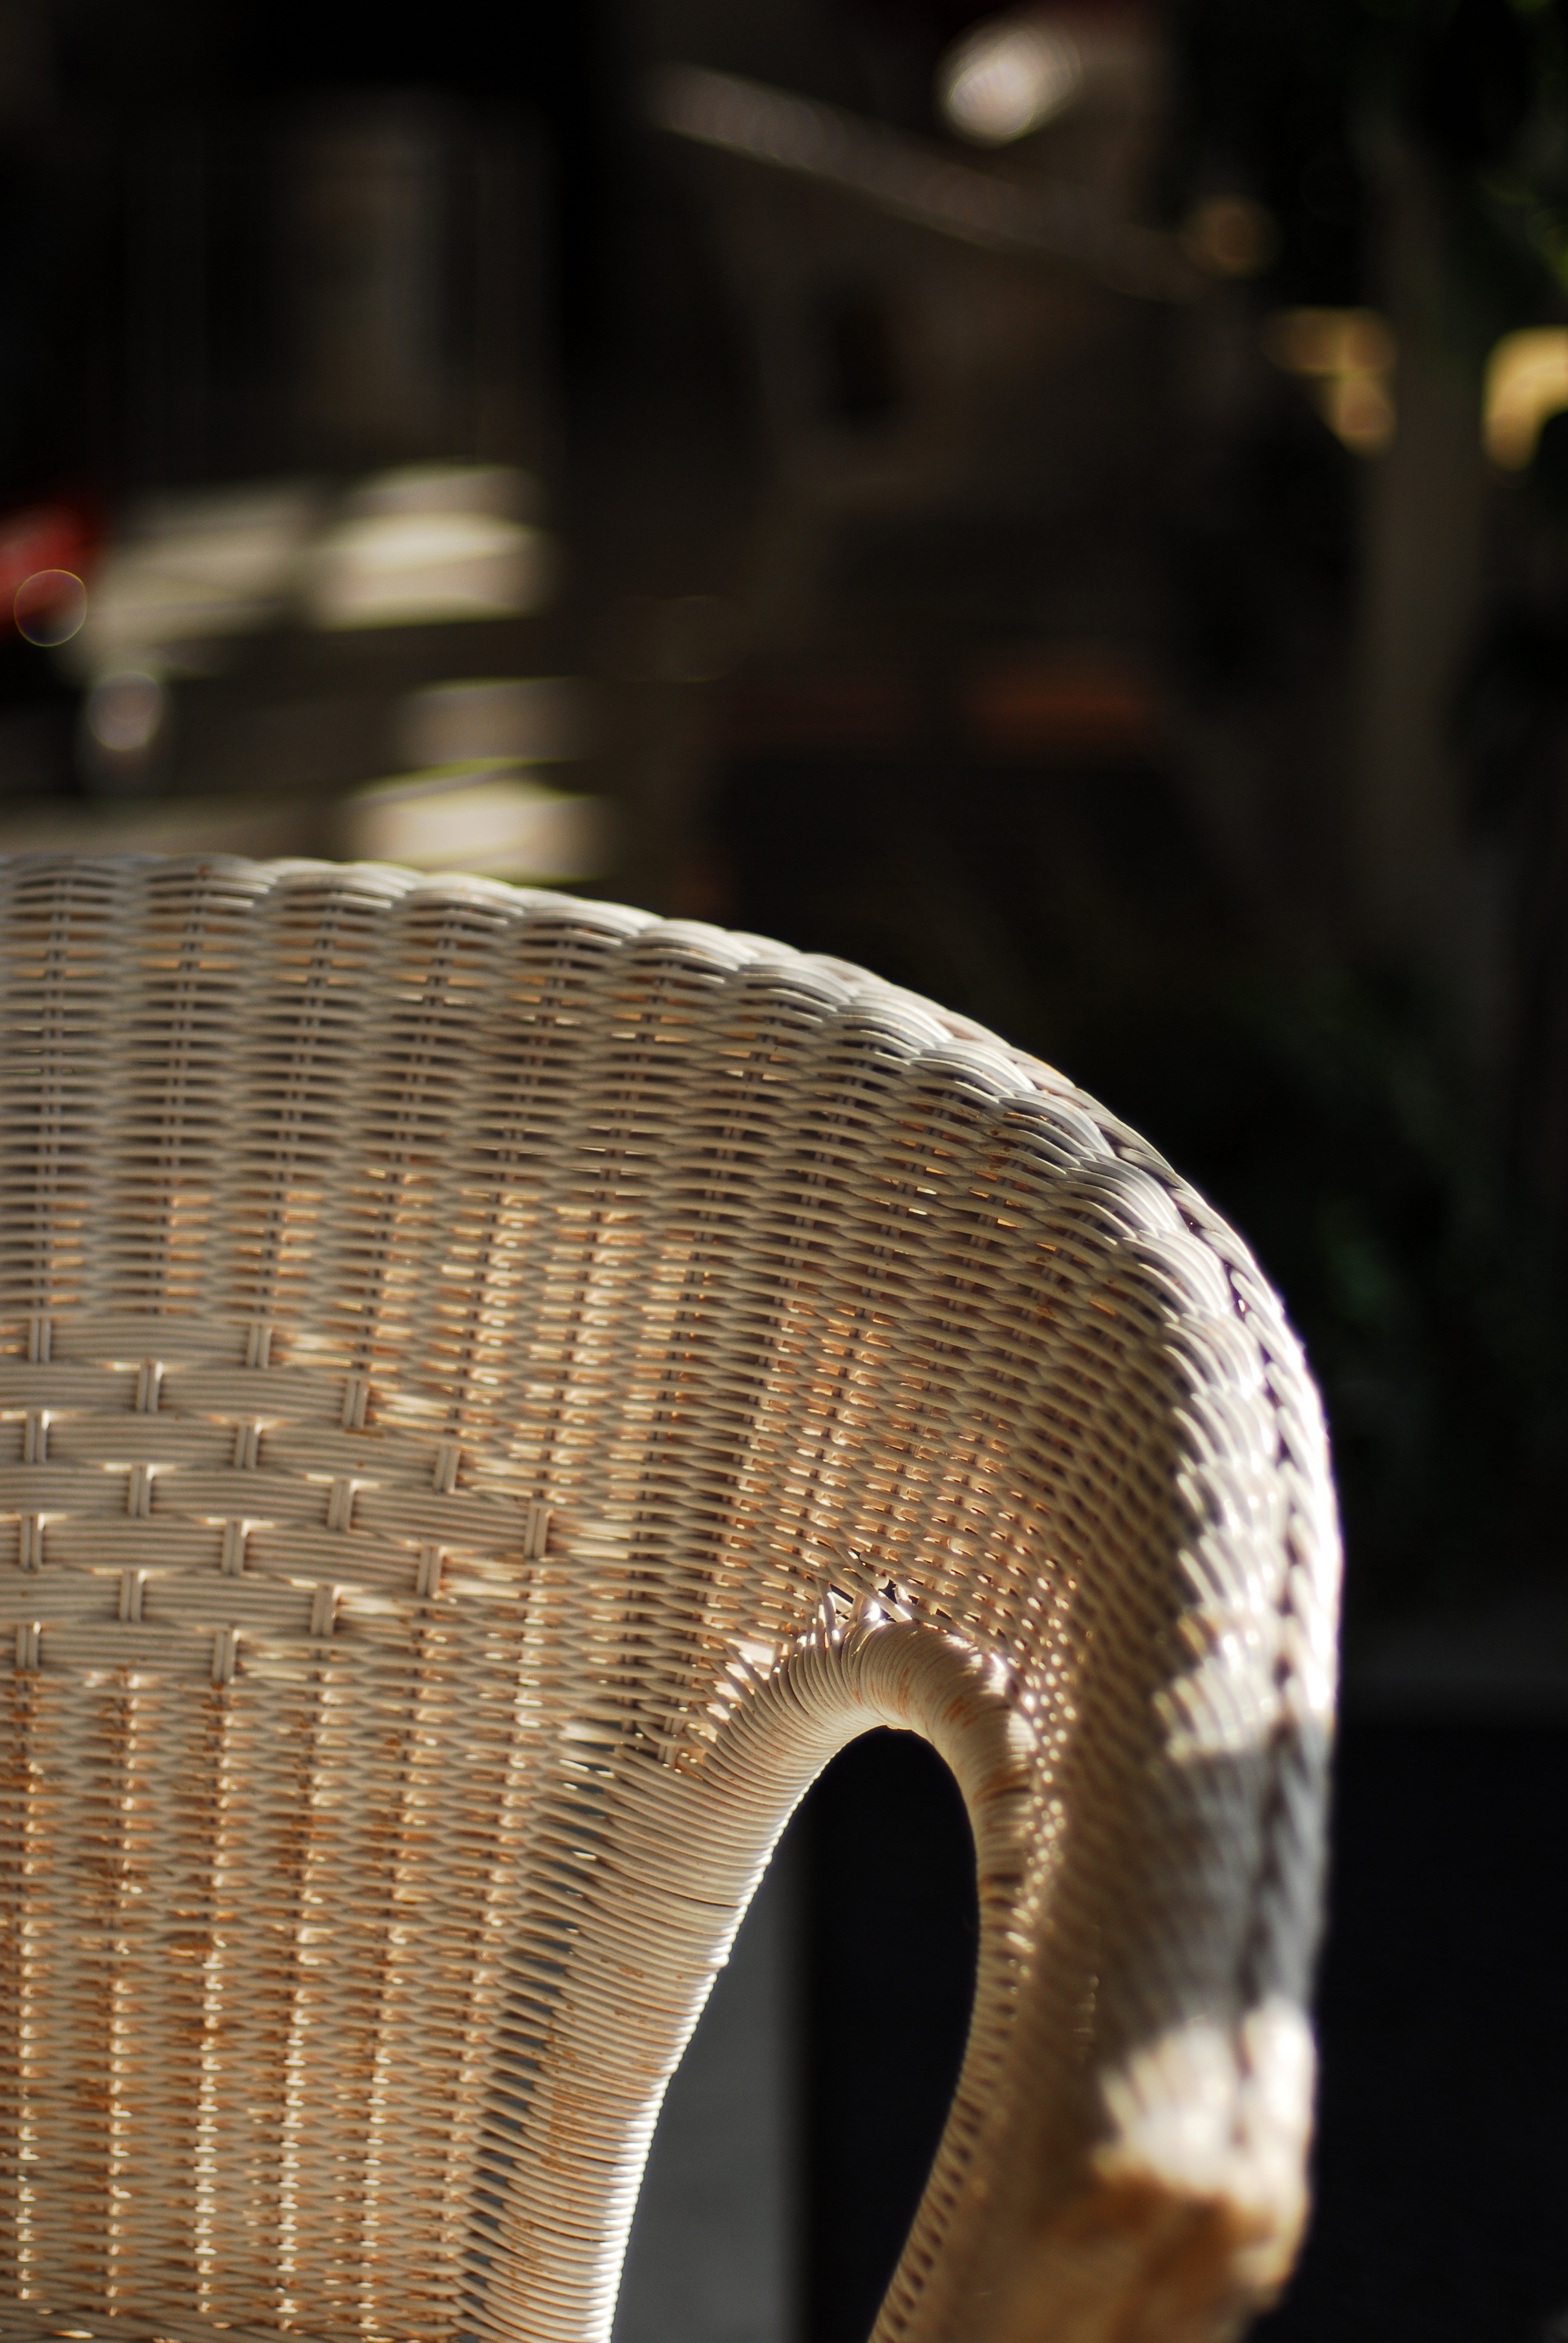
light, wood, chair, metal, lighting, material, close up, shape, macro photography, rattan, backrest, hinata